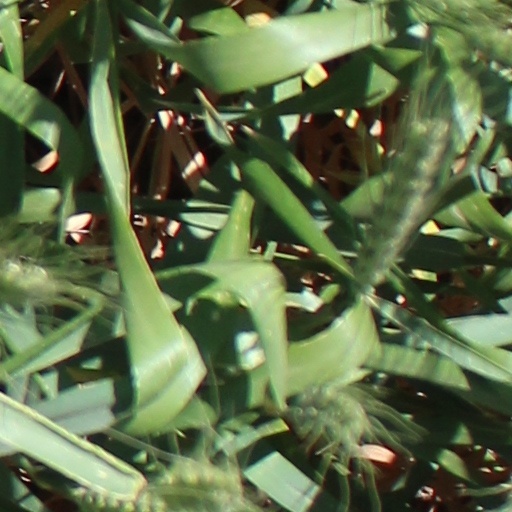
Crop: wheat